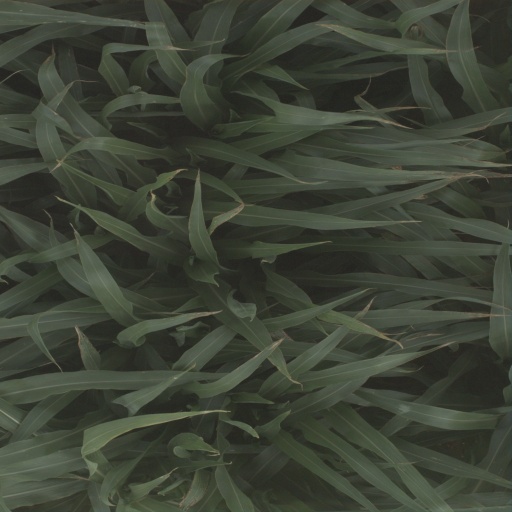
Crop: sorghum